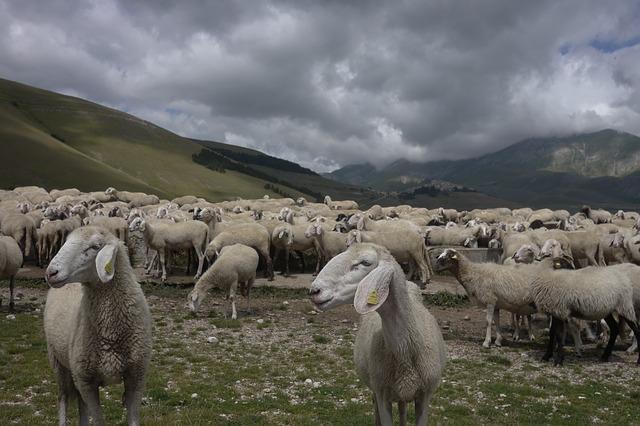
sheep